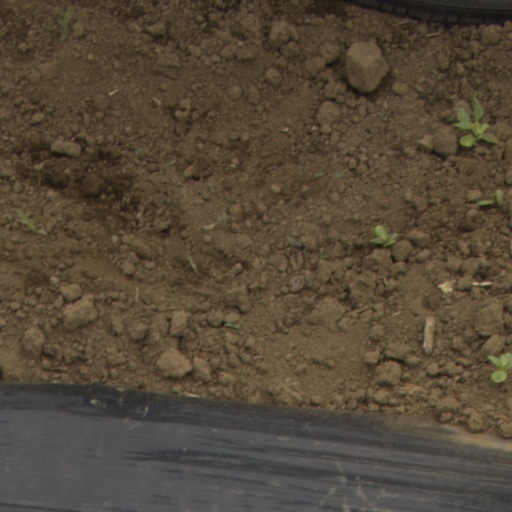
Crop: Jerusalem artichoke